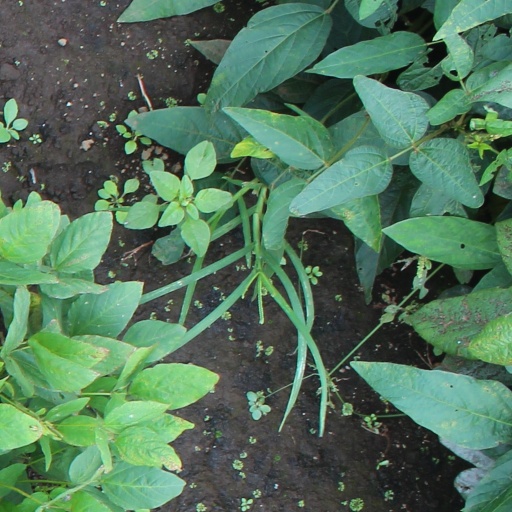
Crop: soybean